Scrapbooking

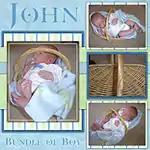
A digital scrapbook layout showing a varied use of photographs

Old scrapbooks tended to have photos mounted with photomounting corners and perhaps notations of who was in a photo or where and when it was taken. They often included bits of memorabilia like newspaper clippings, letters, etc. An early known American scrapbooker and inventor of scrapbooking supplies was Mark Twain. Twain carried scrapbooks on his travels as he collected souvenirs, clippings, and pictures. Various individuals and communities created scrapbooks throughout the twentieth century in Britain. Among the most ardent scrapbookers of the 18th century was William Henry Dorsey, an artist who collected documents, paintings and artifact pertaining to Black history. Dorsey compiled hundreds of scrapbooks on the lives of Black people during the 18th century and built a collection that he laid out in his home in Philadelphia.